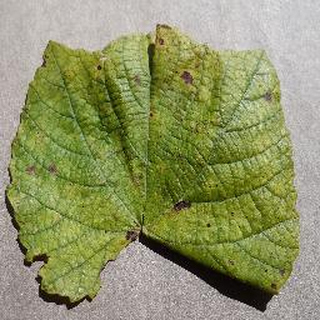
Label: grape_leaf_blight